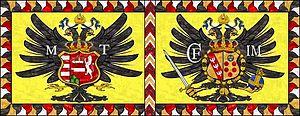
Les mercenaires wallons sont des soldats remarqués pour avoir vendu leur service dans des armées étrangères européennes, depuis la fin du Moyen Âge jusqu'au siècle des Lumières.